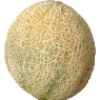
Label: Cantaloupe 2